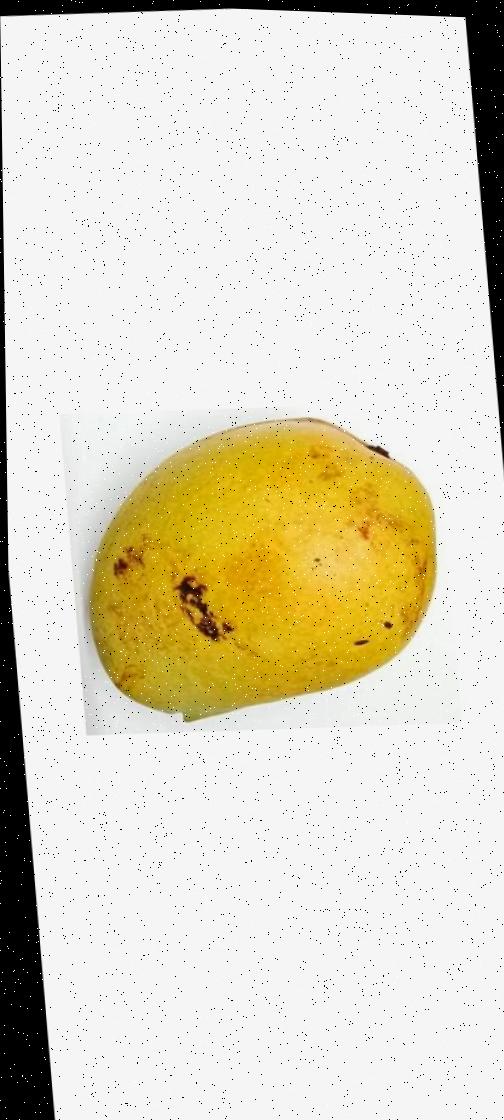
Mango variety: Bari-11